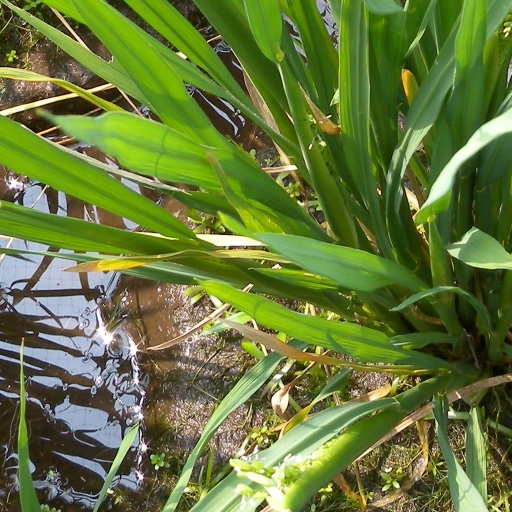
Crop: rice